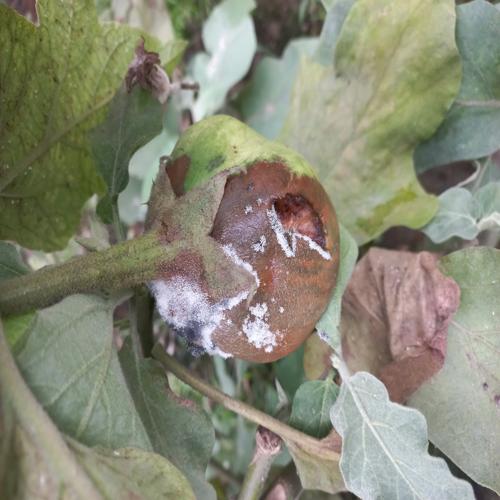
Label: Phomopsis Bright